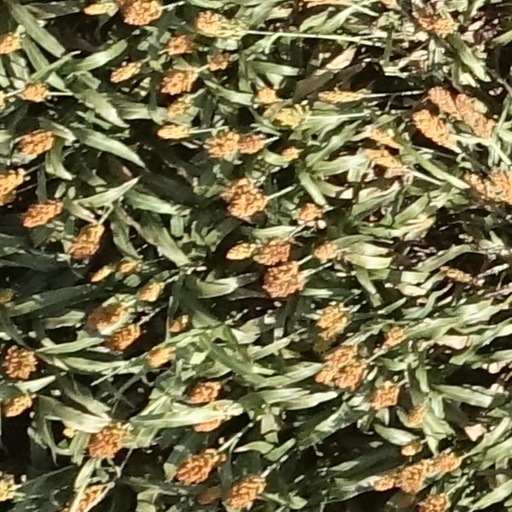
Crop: sorghum